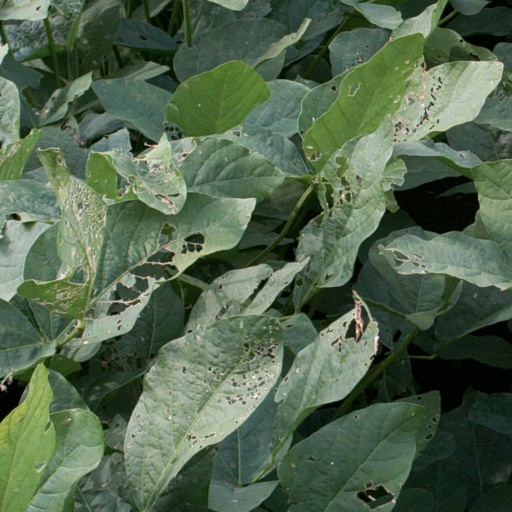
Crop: soybean